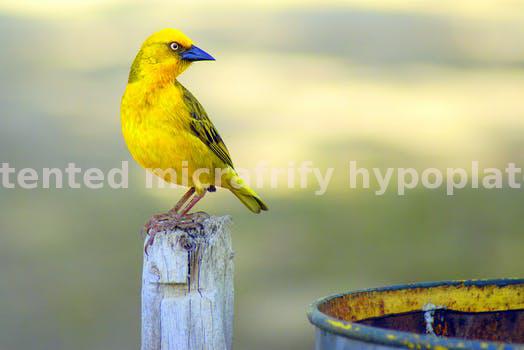
Label: Watermark